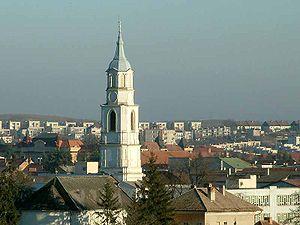
Rimavská Sobota est une ville de la région de Banská Bystrica, en Slovaquie, dans la région historique de Malohont. Sa population est de 24 400 habitants.